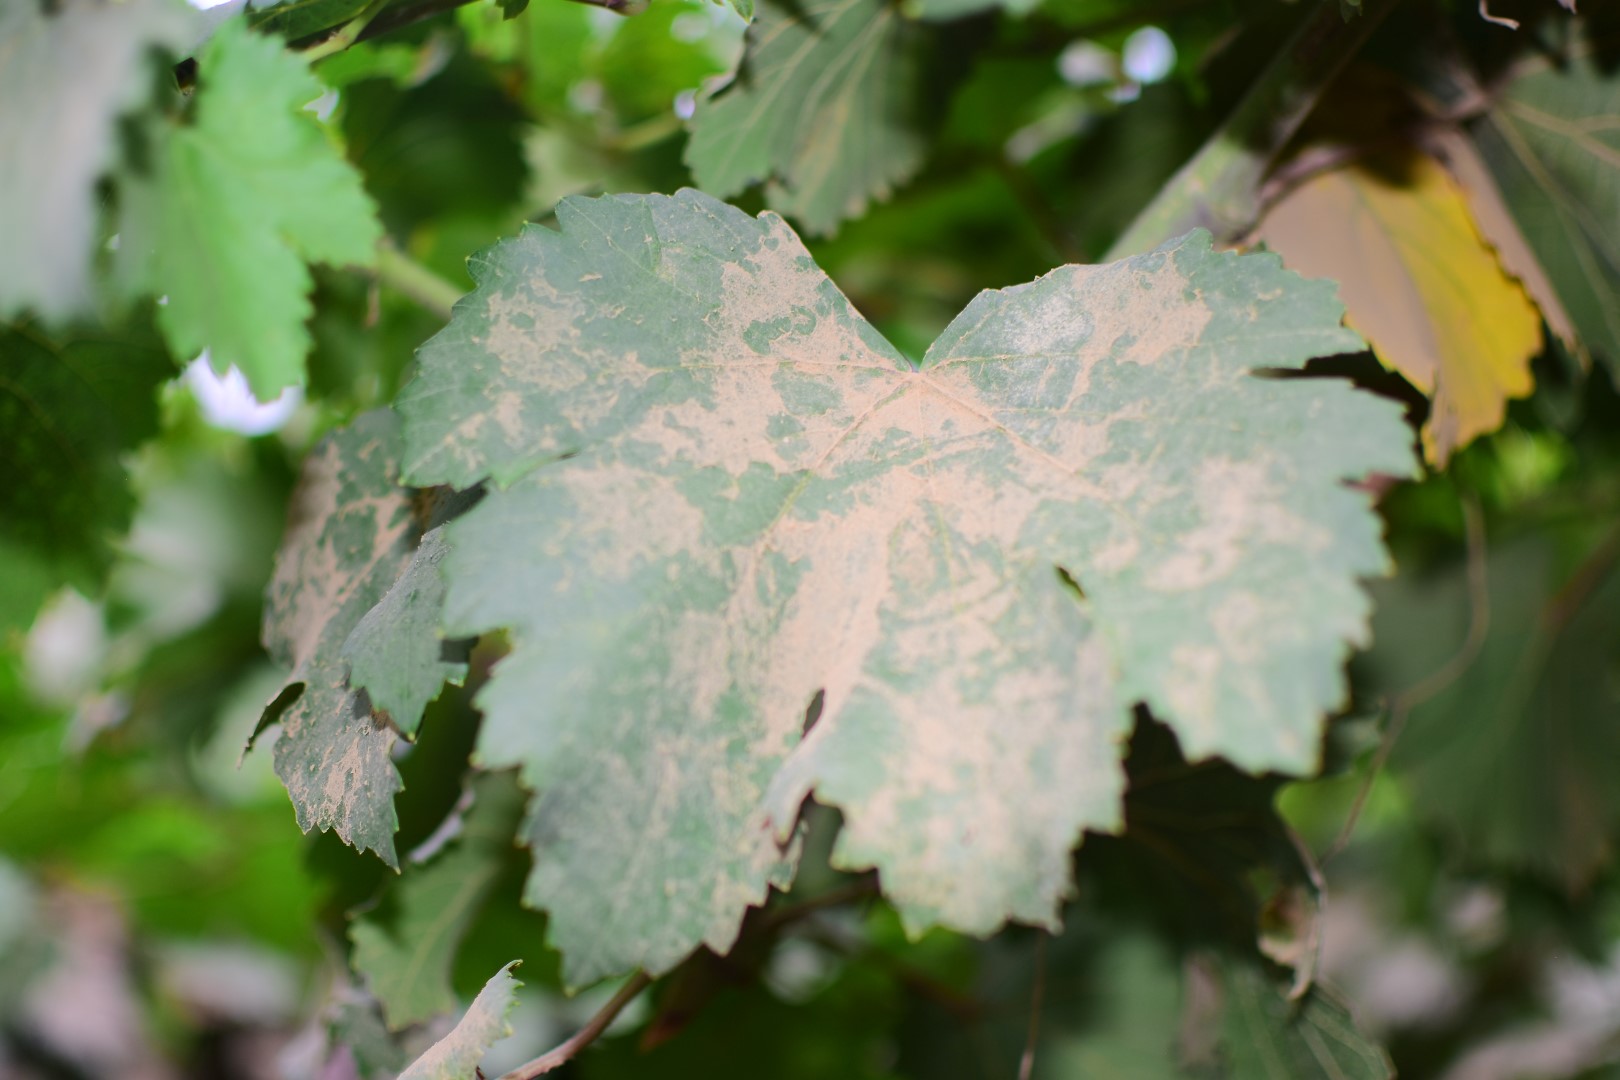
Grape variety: Kamali